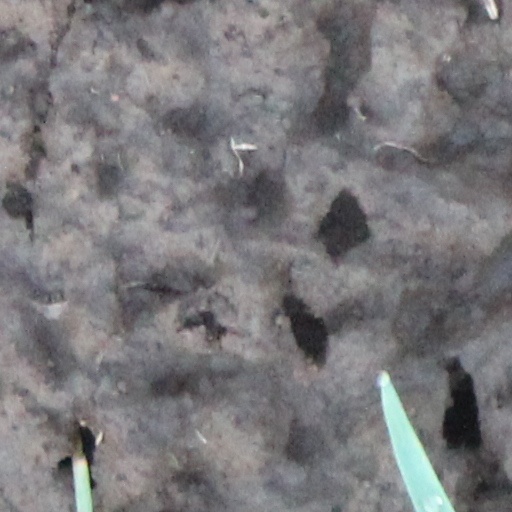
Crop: wheat